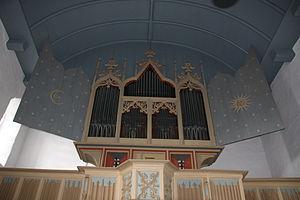
Gustav Leonhardt est un claveciniste, organiste, chef de chœur et chef d'orchestre néerlandais.